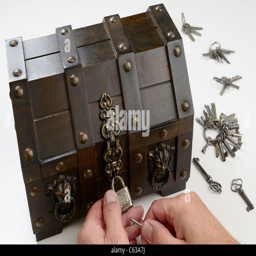
man 's hands searching for the key to fit the lock on a treasure chest